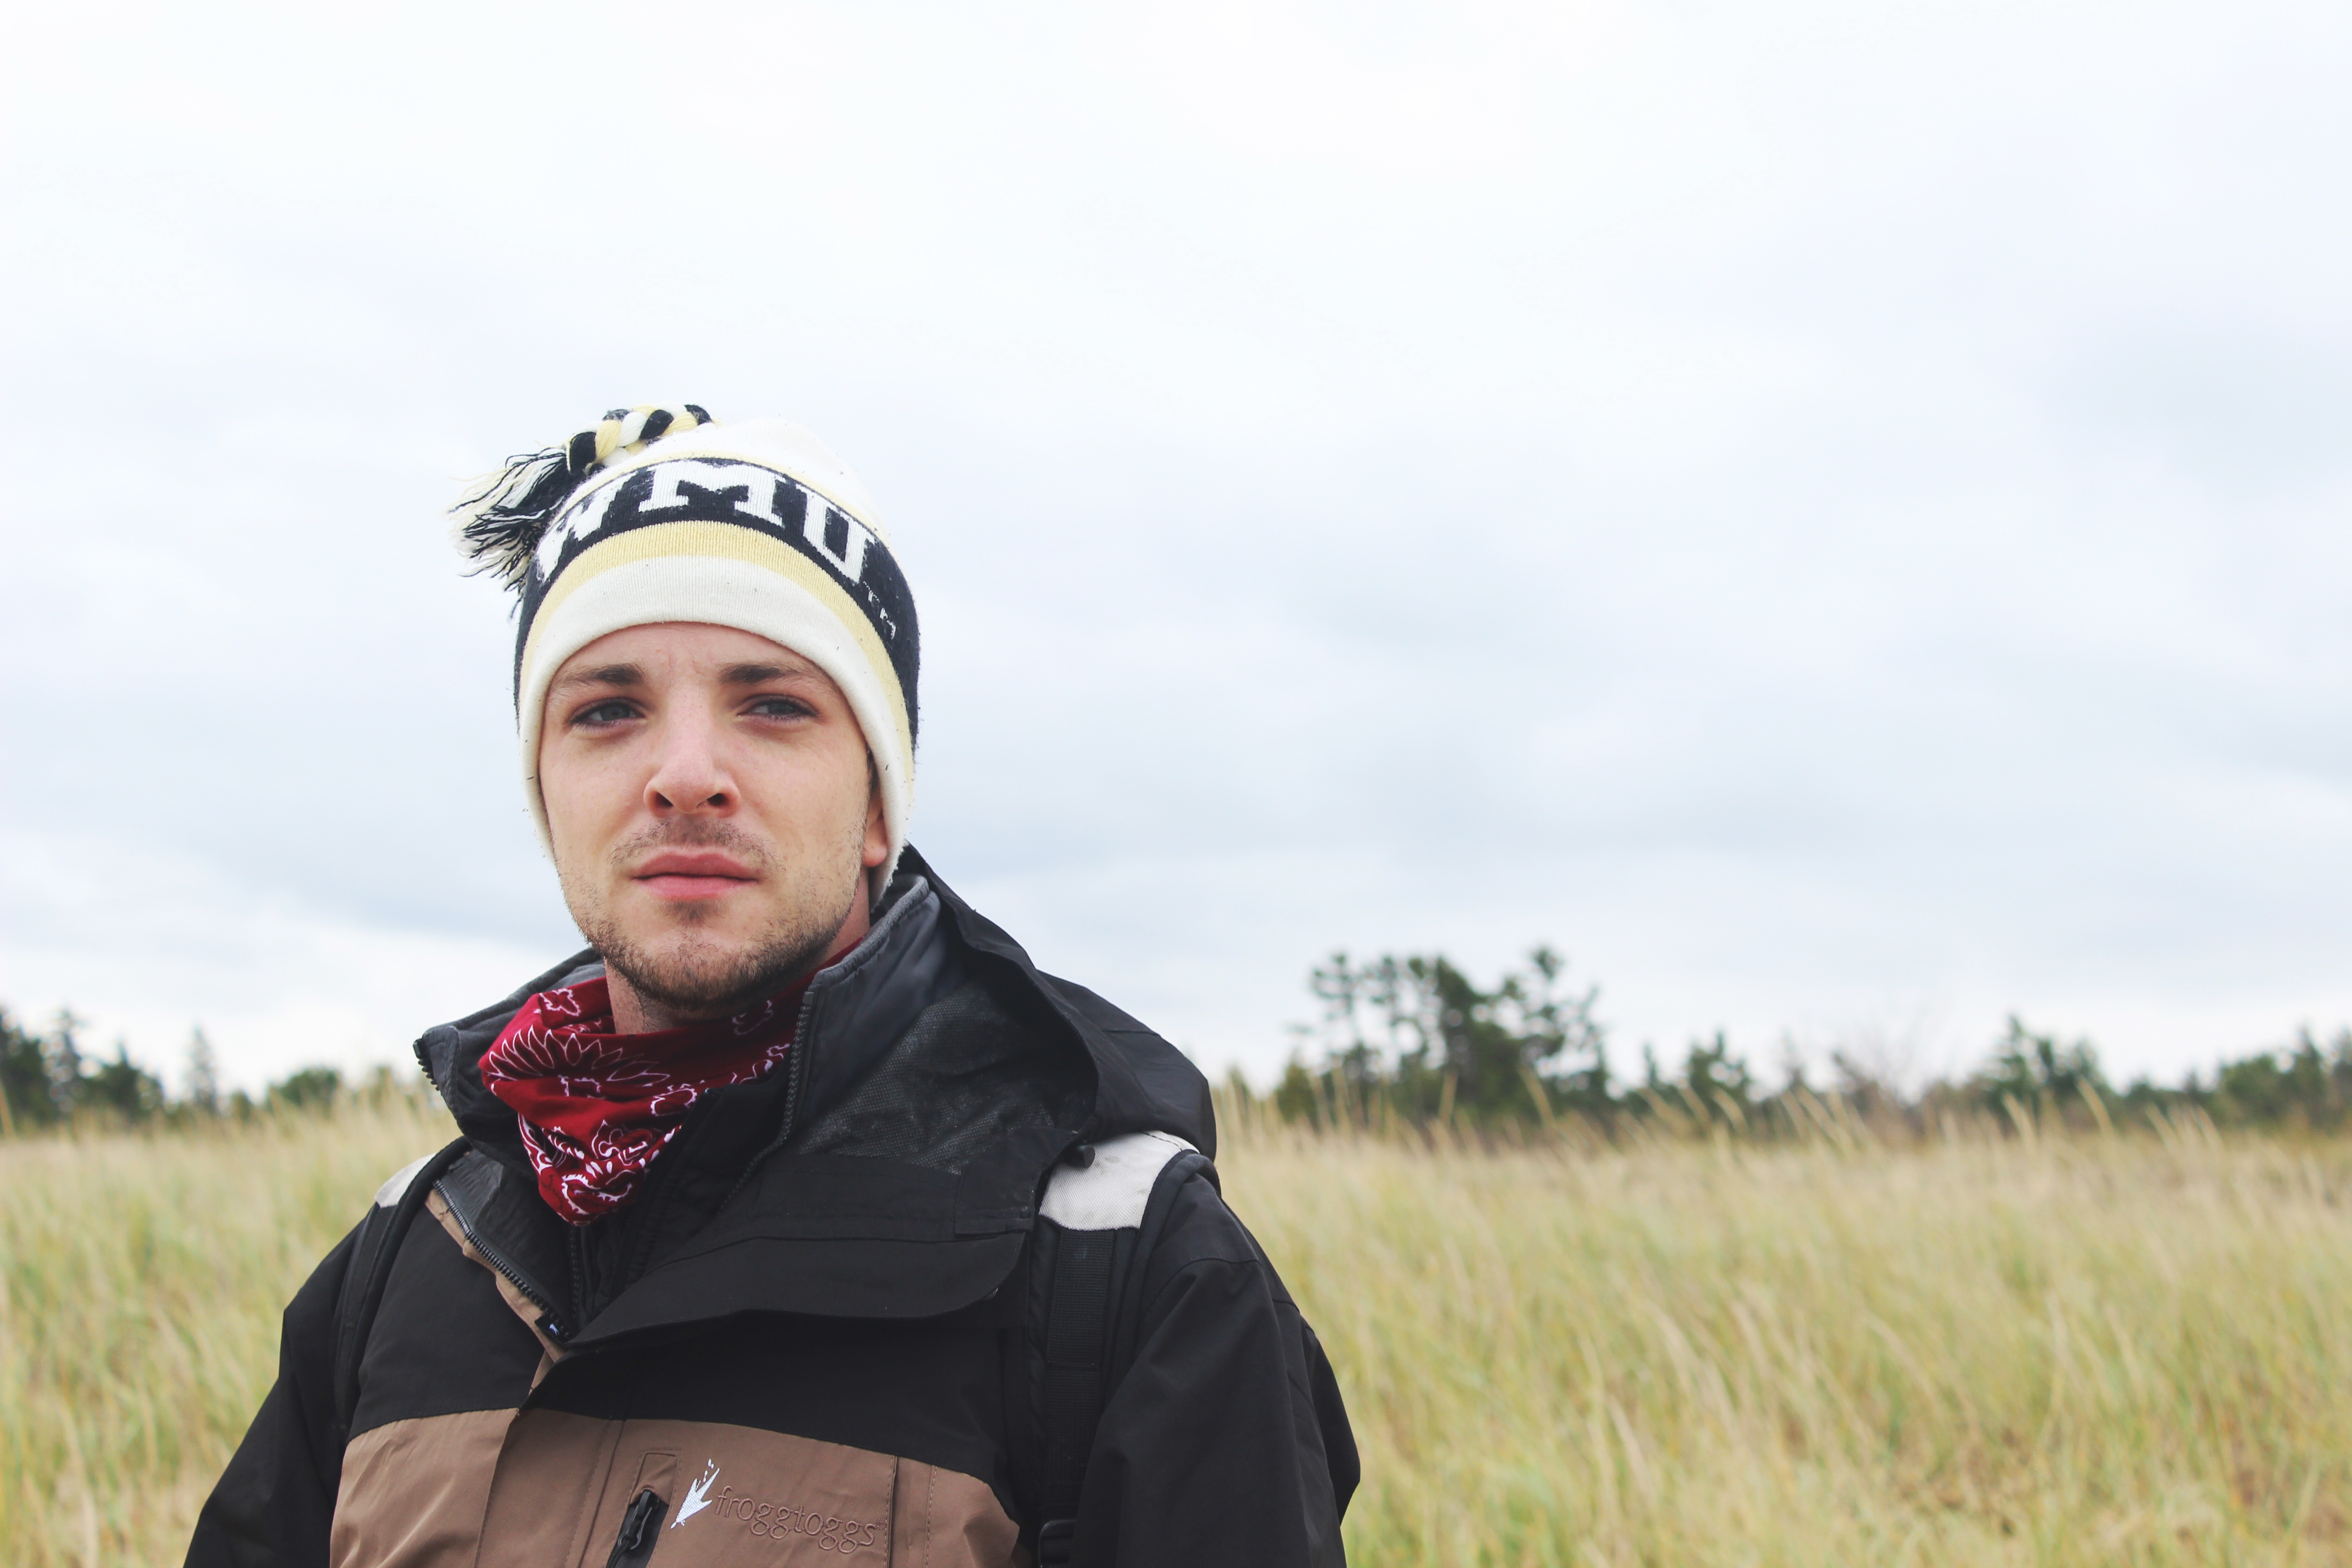
tree, grass, winter, adventure, headgear, fun, grassland, cap